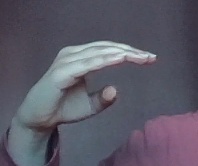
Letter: jeem